Dick Cresswell

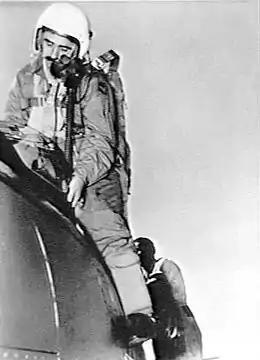
Mustachioed man in flying suit and helmet alighting from cockpit

Post-war demobilisation had seen the disbandment of all the RAAF's operational training units, and conversion of new pilots to combat aircraft became the responsibility of front-line squadrons. This practice disrupted the squadrons' normal duties, and the advent of the Korean War and the introduction of jets exacerbated shortfalls in operational training. Cresswell recalled that as commanding officer of No. 77 Squadron in Korea he had to send several replacement pilots back to Australia: "I don't blame the pilots, but I do blame the Air Force system. We had no operational training units, no operational training system and, as a result, the pilots came to Korea poorly trained and without instrument ratings. They just couldn't operate in the area."